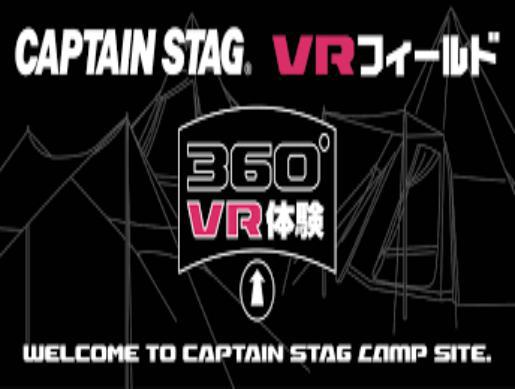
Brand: captain stag
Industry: Necessities